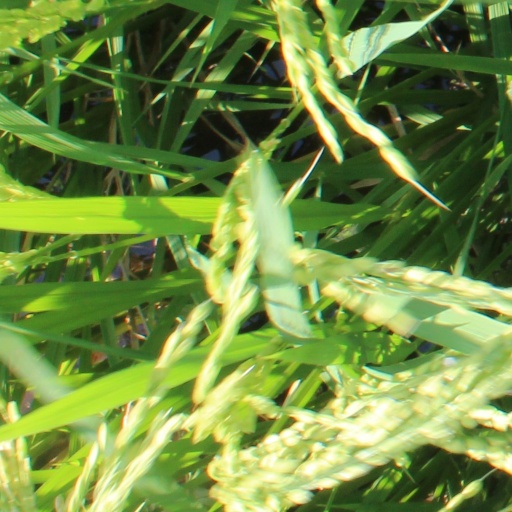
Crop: rice